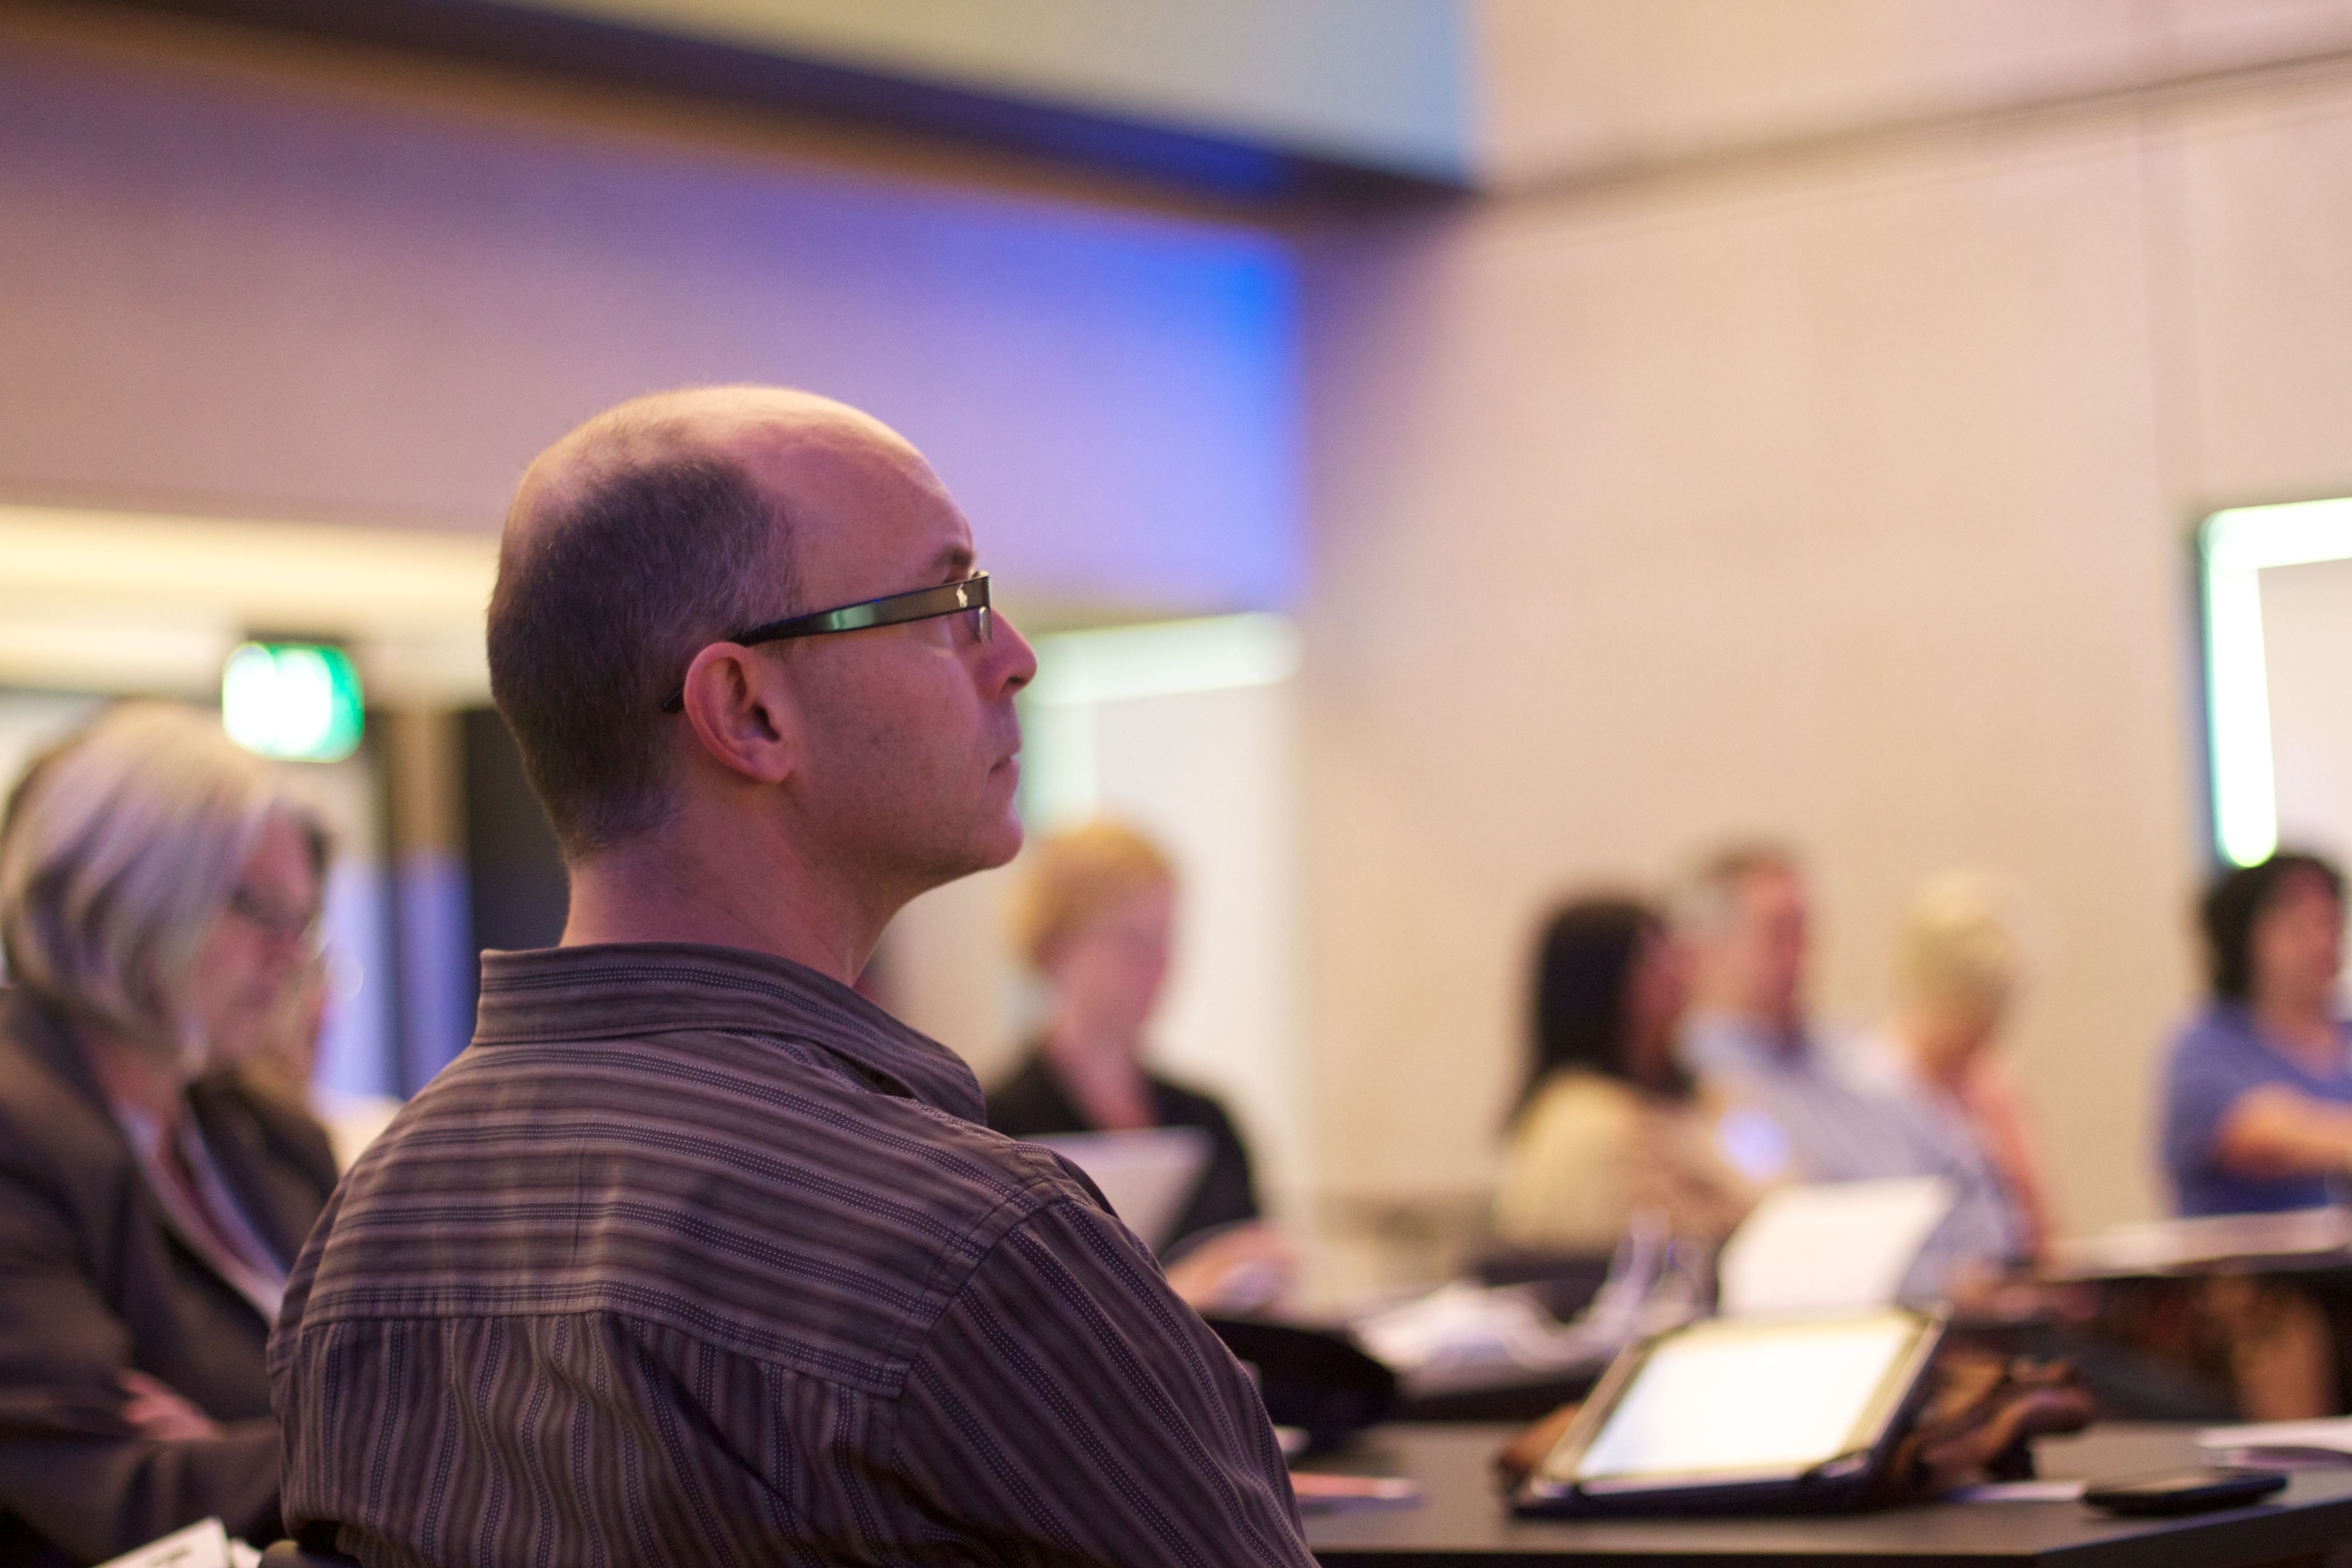
meeting, conversation, hz10anz, convention, academic conference, public relations